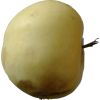
Label: Apple hit 1